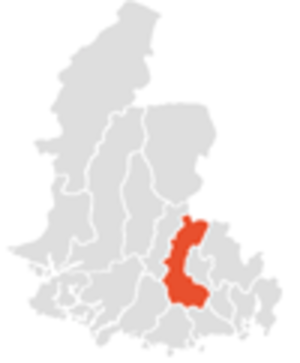
Marnardal
Marnardals beliggenhed i Vest-Agder fylke
Marnardal er en tidligere indlandskommune i det tidligere Vest-Agder, nu Agder fylke i Norge. Den blev, sammen med Mandal, en del af Lindesnes kommune 1. januar 2020, i forbindelse med Kommunereformen i Norge.Der er over 400 gård- og småbrug i Marnardal. Mandalselven slynger sig gennem kommunen.